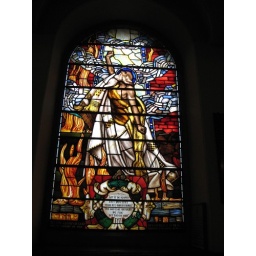
Stained glass window in Wesley's Chapel